Le Wazzou polygame

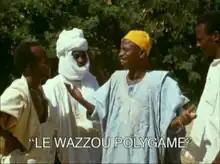
Opening title

Le Wazzou polygame (also known as Polygamic Wazzou or The Polygamist's Morale) is a 1971 Nigerien/French film about polygamy directed by and starring Oumarou Ganda. It was produced by Argos Films in France. It won the Grand Prize at the 1972 Panafrican Film and Television Festival of Ouagadougou and was the first official winner of that festival.